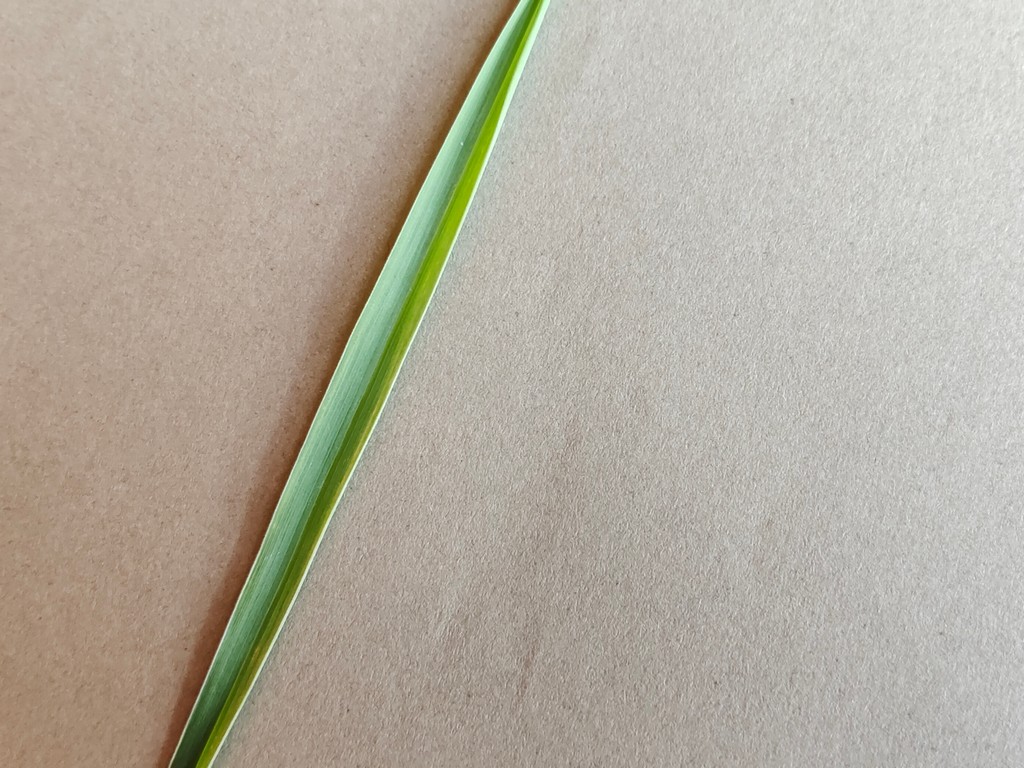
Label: Healthy